ANCODS

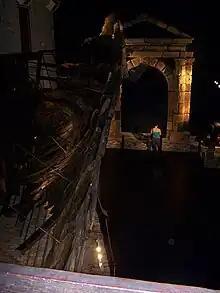
Batavia's hull remains and a replica of the portico on display in the Fremantle Shipwreck Gallery, WA

"Batavia" struck the reef surrounding the Wallaby Group of the Houtman Abrolhos in 1629. Survivors set up camp nearby and a small party was sent off in search of fresh water. When no water was found, the party was sent to Batavia (modern day Jakarta) to get help and to notify the government of a mutiny aboard the ship. The survivors left on the island suffered losses due to murder, starvation and exposure. Discovered in 1963, this site is one of the more famous due to events that led up to the wreck and the ensuing strife among the surviving crew. Between 1970 and 1974, WAM recovered many artefacts from the wreck and raised the remains of the hull for display in the museum. Also retrieved was a dismantled portico destined for Batavia's port and human remains. The ANCODS collection holds 6,823 artefacts related to the "Batavia" and the remains of its hull. The assembled portico is on display in WAM's Fremantle Ship Wreck Galleries.